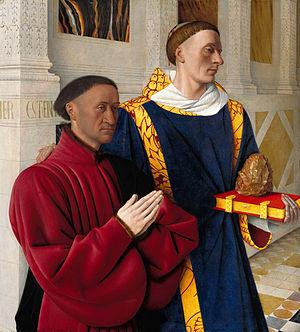
Le Diptyque de Melun est un tableau votif peint vers 1452-1458, par Jean Fouquet, pour le compte d'Étienne Chevalier, trésorier du roi de France Charles VII, autrefois conservé à la collégiale Notre-Dame de Melun et aujourd'hui dispersé.
Le Livre d'heures d'Étienne Chevalier est un ancien livre d'heures manuscrit, œuvre de Jean Fouquet réalisée entre 1452 et 1460. Aujourd'hui en grande partie détruit, seuls 49 feuillets contenant 47 miniatures subsistent, dispersés dans huit lieux de conservation différents en Europe et aux États-Unis. Quarante de ces feuillets sont exposés au musée Condé à Chantilly.